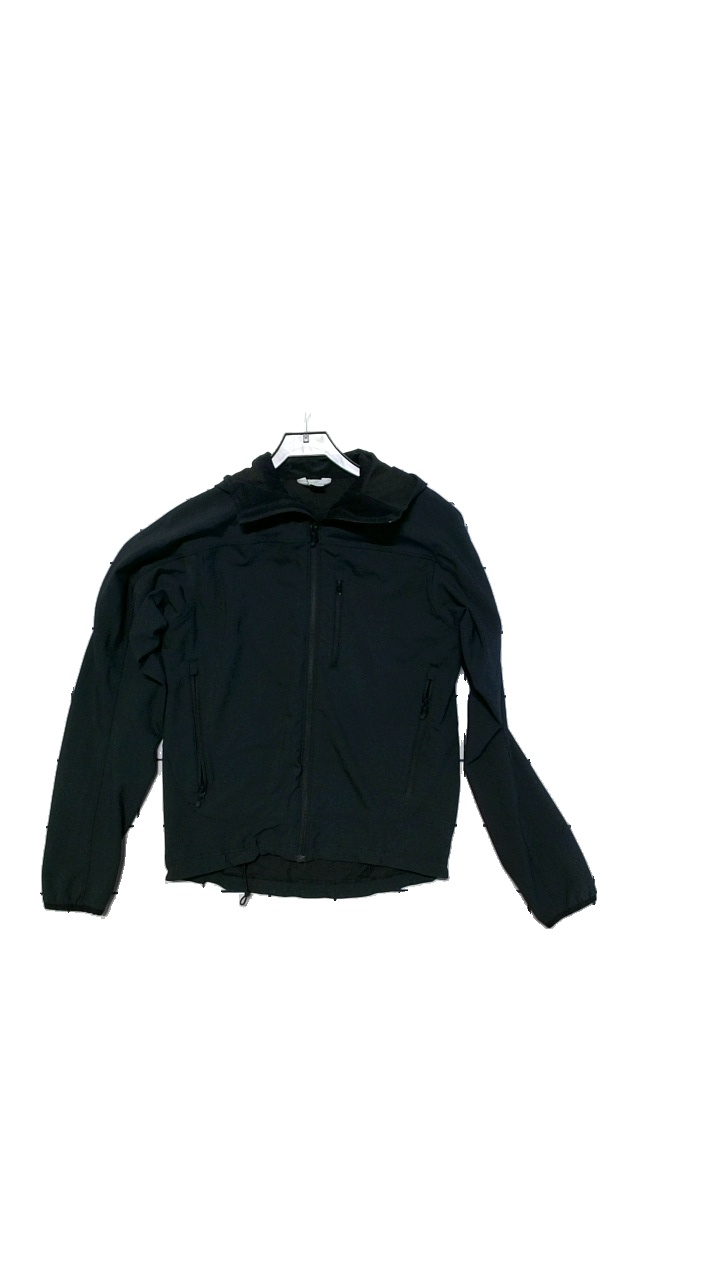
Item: Jacket (Men)
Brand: Mountain Equipment
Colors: Black
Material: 80% nylon, 10% polyester, 10% spandex
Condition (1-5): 4
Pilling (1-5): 5
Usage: Reuse
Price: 50-100